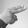
ASL letter: H